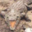
Label: crocodile